David J. Brewer

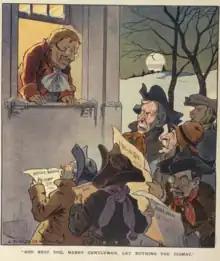
This 1907 "Puck" political cartoon by L. M. Glackens depicts several of Roosevelt's critics, including Brewer (bottom left), singing Christmas carols outside the President's window.

One of Brewer's best-known opinions came in "Church of the Holy Trinity v. United States". The case arose when the Holy Trinity Episcopal Church hired E. Walpole Warren, a British clergyman, to be the church's rector. The church was fined $1000 for violating the Alien Contract Labor Act of 1885, under which it was "unlawful for any person, company, partnership, or corporation... to prepay the transportation, or in any way assist or encourage the importation or migration of any alien... under contract... to perform labor or service of any kind in the United States". The statute did not exempt members of the clergy, and according to Semonche "the words were clear and the application logically unassailable". Yet in an opinion by Brewer, the Court unanimously reversed the conviction. Writing that "if a literal construction of the words of a statute be absurd, the act must be so construed as to avoid the absurdity", Brewer reasoned that the law was clearly intended to forbid the importation of unskilled laborers rather than ministers. The case's emphasis on Congress's intent over the statute's text marked a turning point in the Court's treatment of legislative history, and the approach it represents has drawn substantial criticism from jurists such as Antonin Scalia, who described the decision as a "prototypical" example of how statutes ought not to be interpreted.